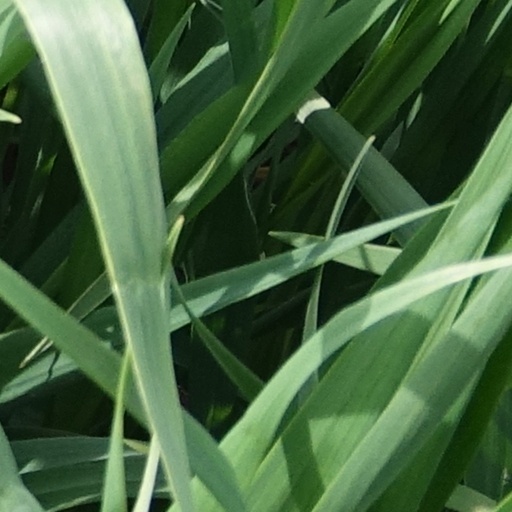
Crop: wheat